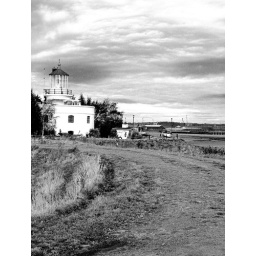
road leading up to light house with docks in background and powerstaion on the right just out of shot